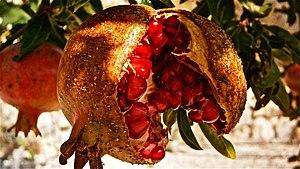
Ces graines sont transportées par zoochorie grâce aux oiseaux.
Les stratégies de dispersion chez les plantes sont des adaptations à leur environnement afin d'assurer leur survie. Elles occupent une place essentielle compte tenu de l'absence de motilité de ces organismes. Cet article exposera seulement l’évolution des stratégies de dispersion chez les angiospermes. De plus l'évolution des stratégies de dispersion par pollinisation ne sera pas traitée.